Senryu Girl

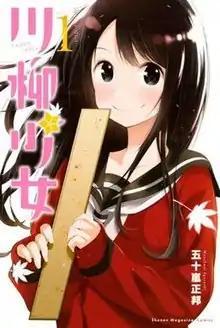
First volume cover, featuring Nanako Yukishiro

, also romanized as Senryuu Shojo, is a Japanese manga series written and illustrated by Masakuni Igarashi. The series was serialized in Kodansha's "Weekly Shōnen Magazine" from October 2016 to April 2020, and has been compiled into thirteen volumes. An anime television series adaptation by Connect aired from April to June 2019.